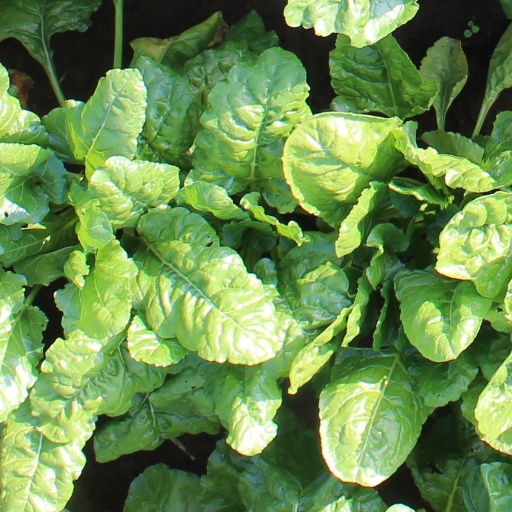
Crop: sugar beet